Leon Bridges

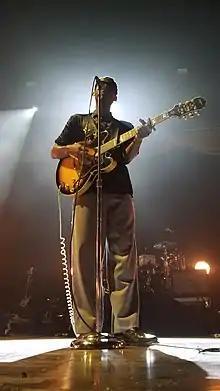
Bridges performing at Toyota Music Factory during tour for "Good Thing", June 2018

In 2017 "River" received further recognition in the first season of the HBO series "Big Little Lies". It was later included on the soundtrack for the show.